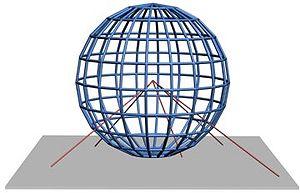
En mathématiques, et plus particulièrement en géométrie projective, les coordonnées homogènes, introduites par August Ferdinand Möbius, rendent les calculs possibles dans l'espace projectif, comme les coordonnées cartésiennes le font dans l'espace euclidien.